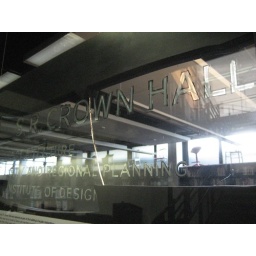
salvaged from the original glass and proudly displayed in the basement library. Note the chairs in the windows in back.